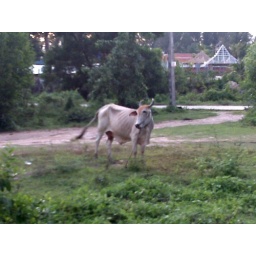
Local cow walking by our house